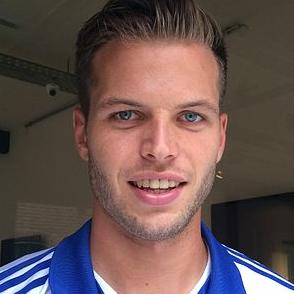
Age: 24